Crime in London

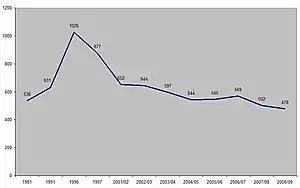
British Crime Survey Violence Rates (1981–2009)

Following the changes introduced by the National Crime Recording Standard (NCRS) in 2002, the way assaults were categorised was dependent on injury, leading to a significant jump in combined ABH and GBH figures nationally in 2002–03. Prior to NCRS, minor injuries were counted as common assault, while after NCRS any assault with injury would be categorised as ABH. Looking at figures over time is of limited value as figures prior to 2002–03 are not comparable with the way certain violent crimes have been recorded since then. These changes were not reflected in the Metropolitan Police performance figures until 2004/05, when the rate almost doubled to 9.4 per 1,000 residents compared to 5.8 the previous year. In 2005–06, the rate of recorded ABH and GBH peaked both nationally and within the Metropolitan Police force area according to recorded statistics.